Christian Panucci

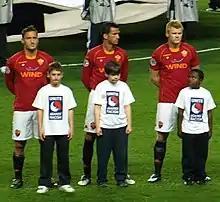
Panucci (in centre) with Roma in 2008

After a great deal of travelling throughout his career, Panucci finally settled at Roma. He joined the Roman club in the 2001–02 campaign, the year after the "Giallorossi" had won the national title, and immediately won the 2001 Supercoppa Italiana. He went on to become a key player and one of the leaders of the club, and was the team's permanent starting right-back. In July 2002, he was signed permanently for €9.81 million.